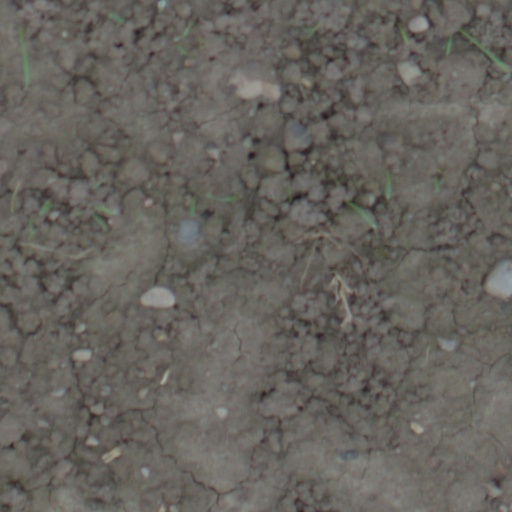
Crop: wheat